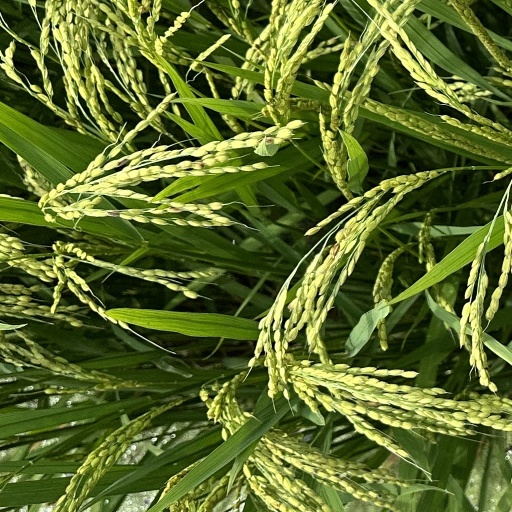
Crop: rice